Jervis Public Library

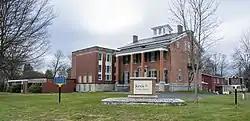

Jervis Public Library is a historic library building located in Rome in Oneida County, New York. It was built in 1858 as the residence of John B. Jervis (1795–1885). The original house is a rectangular, -story brick structure with a slate-covered gable roof and cupola. The facade features a 2-story portico supported by four massive Doric order brick columns. A 2-story library extension was added in 1926 and in 1967 a modern library facility was added. Also on the property is a 2-story carriage house built about 1860.